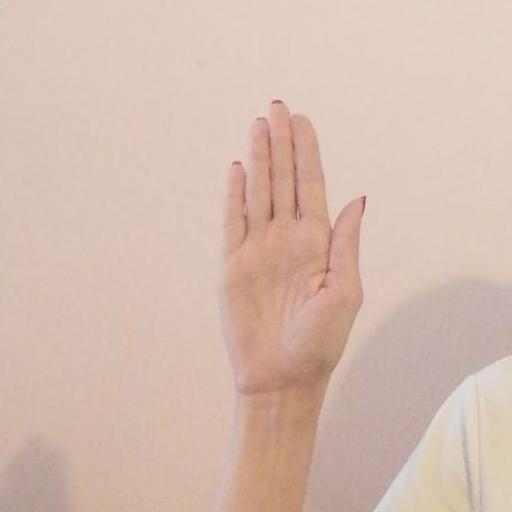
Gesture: stop